StreetScooter

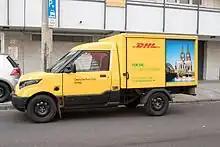
StreetScooter Work

This vehicle is equipped with lithium-ion battery packs and is powered by a permanent-magnet synchronous electric motor, giving 68 kW of peak power (58 kW of continuous power) and 205 Nm of torque. Battery capacity is 40 kWh; a smaller 20 kWh battery pack option was also offered earlier. The van's maximum speed is 120 km/h.